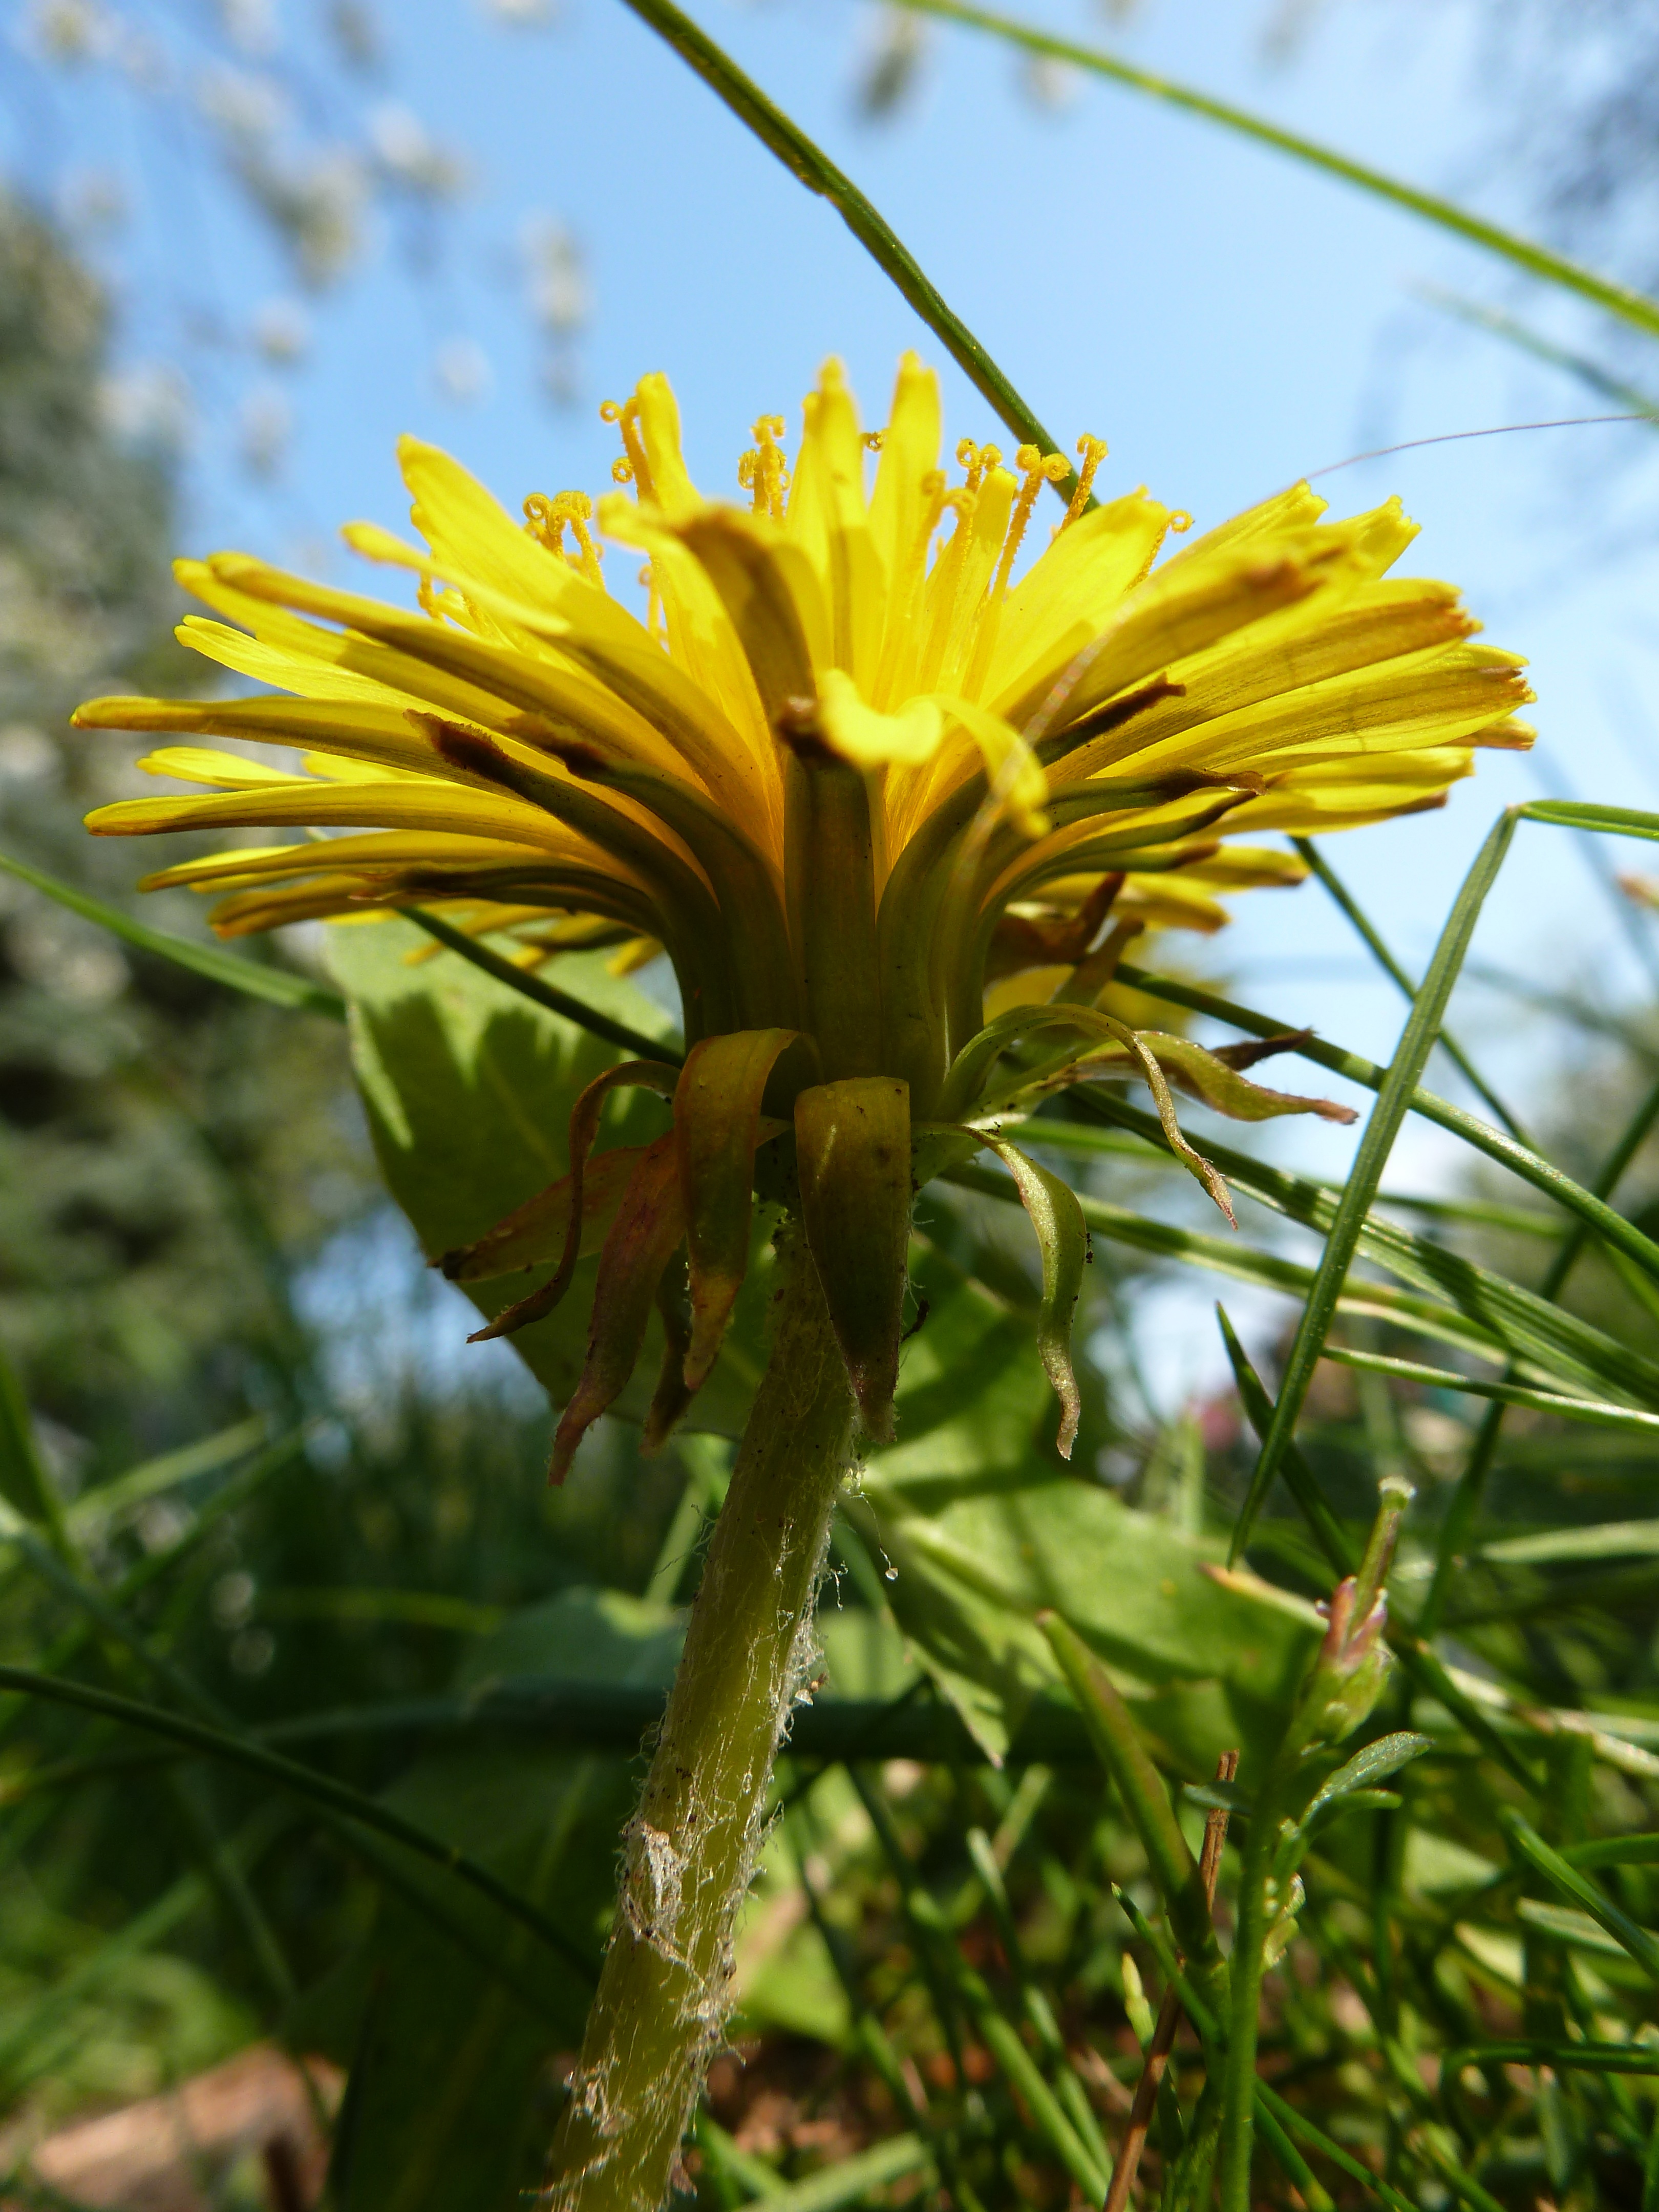
nature, blossom, plant, field, meadow, dandelion, prairie, flower, bloom, botany, yellow, flora, wildflower, thistle, macro photography, flowering plant, daisy family, plant stem, land plant